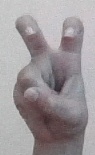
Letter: toot